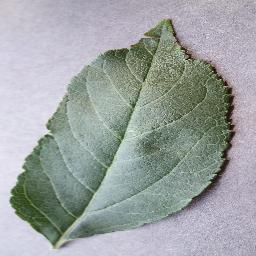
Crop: apple
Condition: healthy